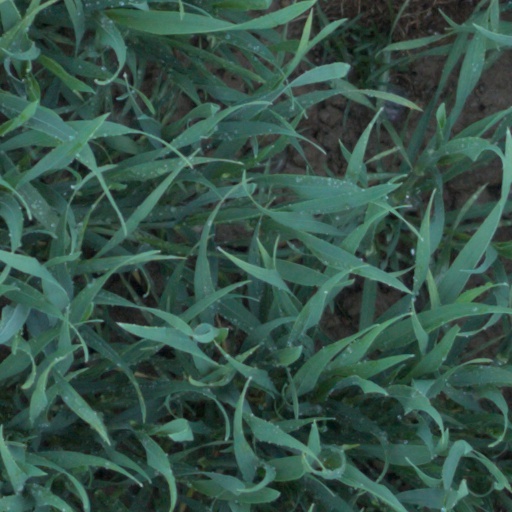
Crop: wheat